Raf (singer)

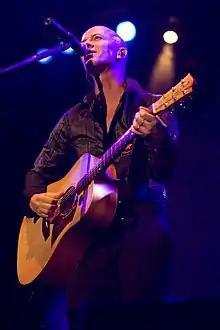
Raf in concert in 2006

Raffaele Riefoli (born 29 September 1959) is an Italian singer-songwriter who is better known as simply Raf. He first became known in the early 1980s as a singer of Italo disco and as original singer and co-author of the hit "Self Control". He has turned to Italian-language music since the late 1980s and had further hits in his home country.